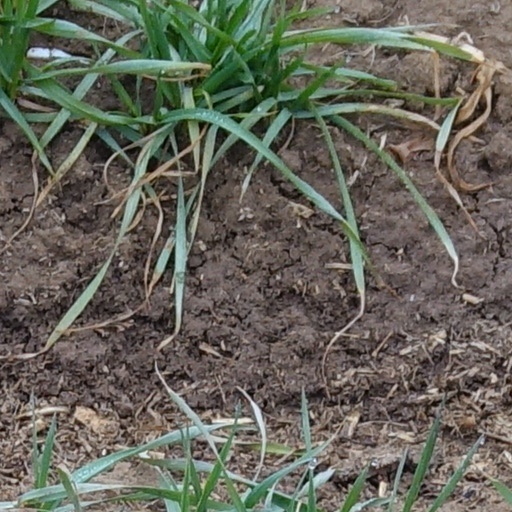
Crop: wheat